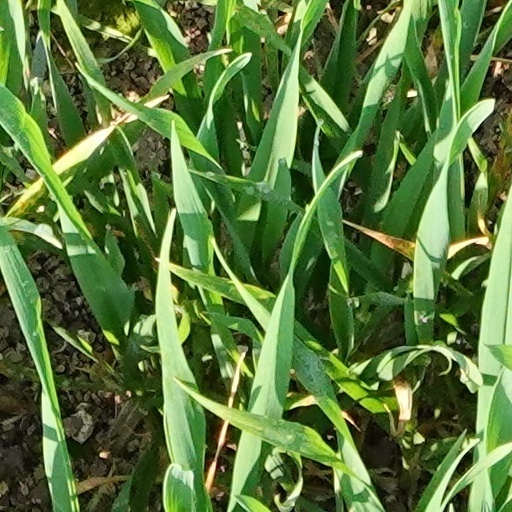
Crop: wheat